Kazuko Takatsukasa

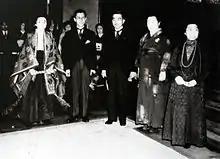
The Princess and her husband, parents and grandmother on their wedding day. From left to right: Princess Kazuko, Toshimichi Takatsukasa, Emperor Hirohito, Empress Nagako, Empress Dowager Sadako (20 May 1950)

On 20 May 1950, she married Toshimichi Takatsukasa, the eldest son of former Prince and "guji" of Meiji Shrine, Nobusuke Takatsukasa. The marriage received much publicity as it was the first marriage of a member of the imperial family to a commoner. Though legally commoners following the Second World War, the Takatsukasa family had been part of the ancient court nobility ("kuge"), with the peerage title of Prince in the pre-war "kazoku" peerage (and would therefore have been considered a traditional family for an Imperial marriage). Nobusuke Takatsukasa was the first cousin of Empress Teimei through his father Takatsukasa Hiromichi, making his son and daughter-in-law second cousins once removed (as the groom's grandfather and the bride's great-grandfather were siblings).